Elections in Rome

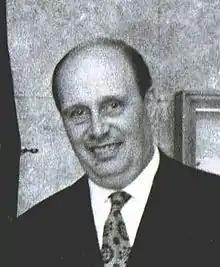
Salvatore Rebecchini, the first democratic Mayor (1946–1956)

The first democratic election after the fall of fascism took place on 10 November 1946.